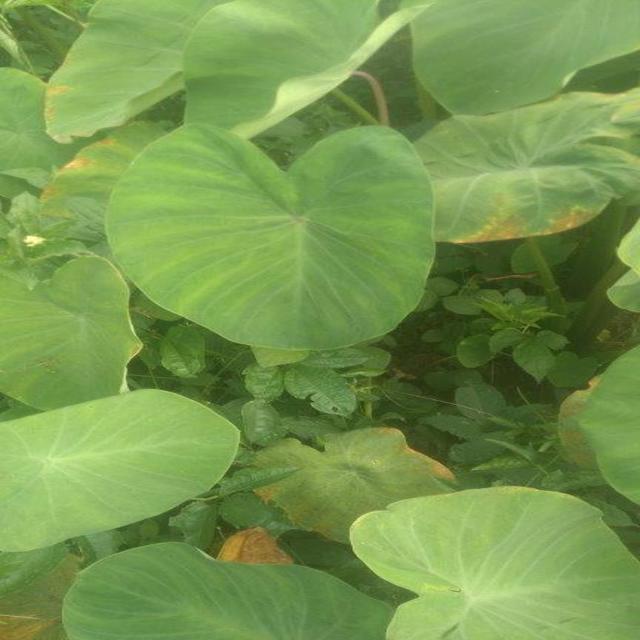
Label: Early_Blight